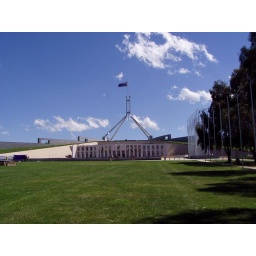
The parliament building in Canberra, built into the side of a hill (which is plainly bad ass).